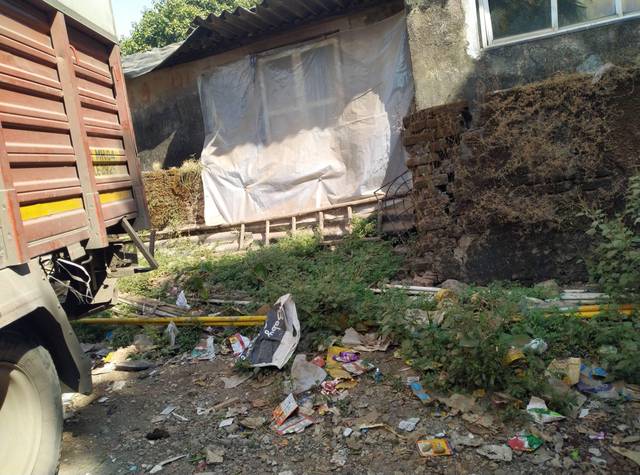
Region: India
Coordinates: 19.103, 72.912